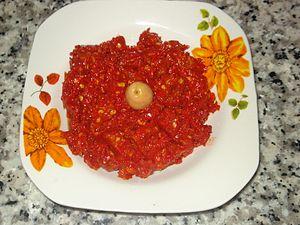
La harissa ou l'harissa est une purée de piments rouges originaire de Tunisie. Les piments sont séchés au soleil puis broyés avec des épices, soit du cumin, de la coriandre, du carvi et des tomates séchées. Toutefois, la harissa se prépare aussi avec des piments frais ou des piments cuits à la vapeur et mixés. La harissa est habituellement vendue en boîte de conserve, mais on en trouve aussi en tube. Il en existe des variétés régionales selon le type de piments, le goût et la préparation. Ainsi, l'harissa tunisienne est préparée avec du piment de Cayenne séché, de l'ail, de l'huile, du sel et quelques épices.